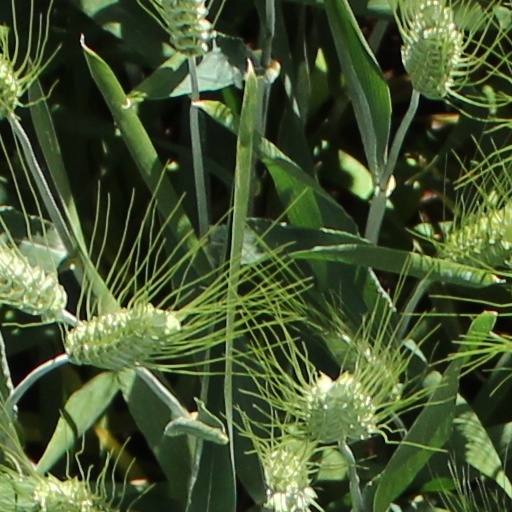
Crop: wheat